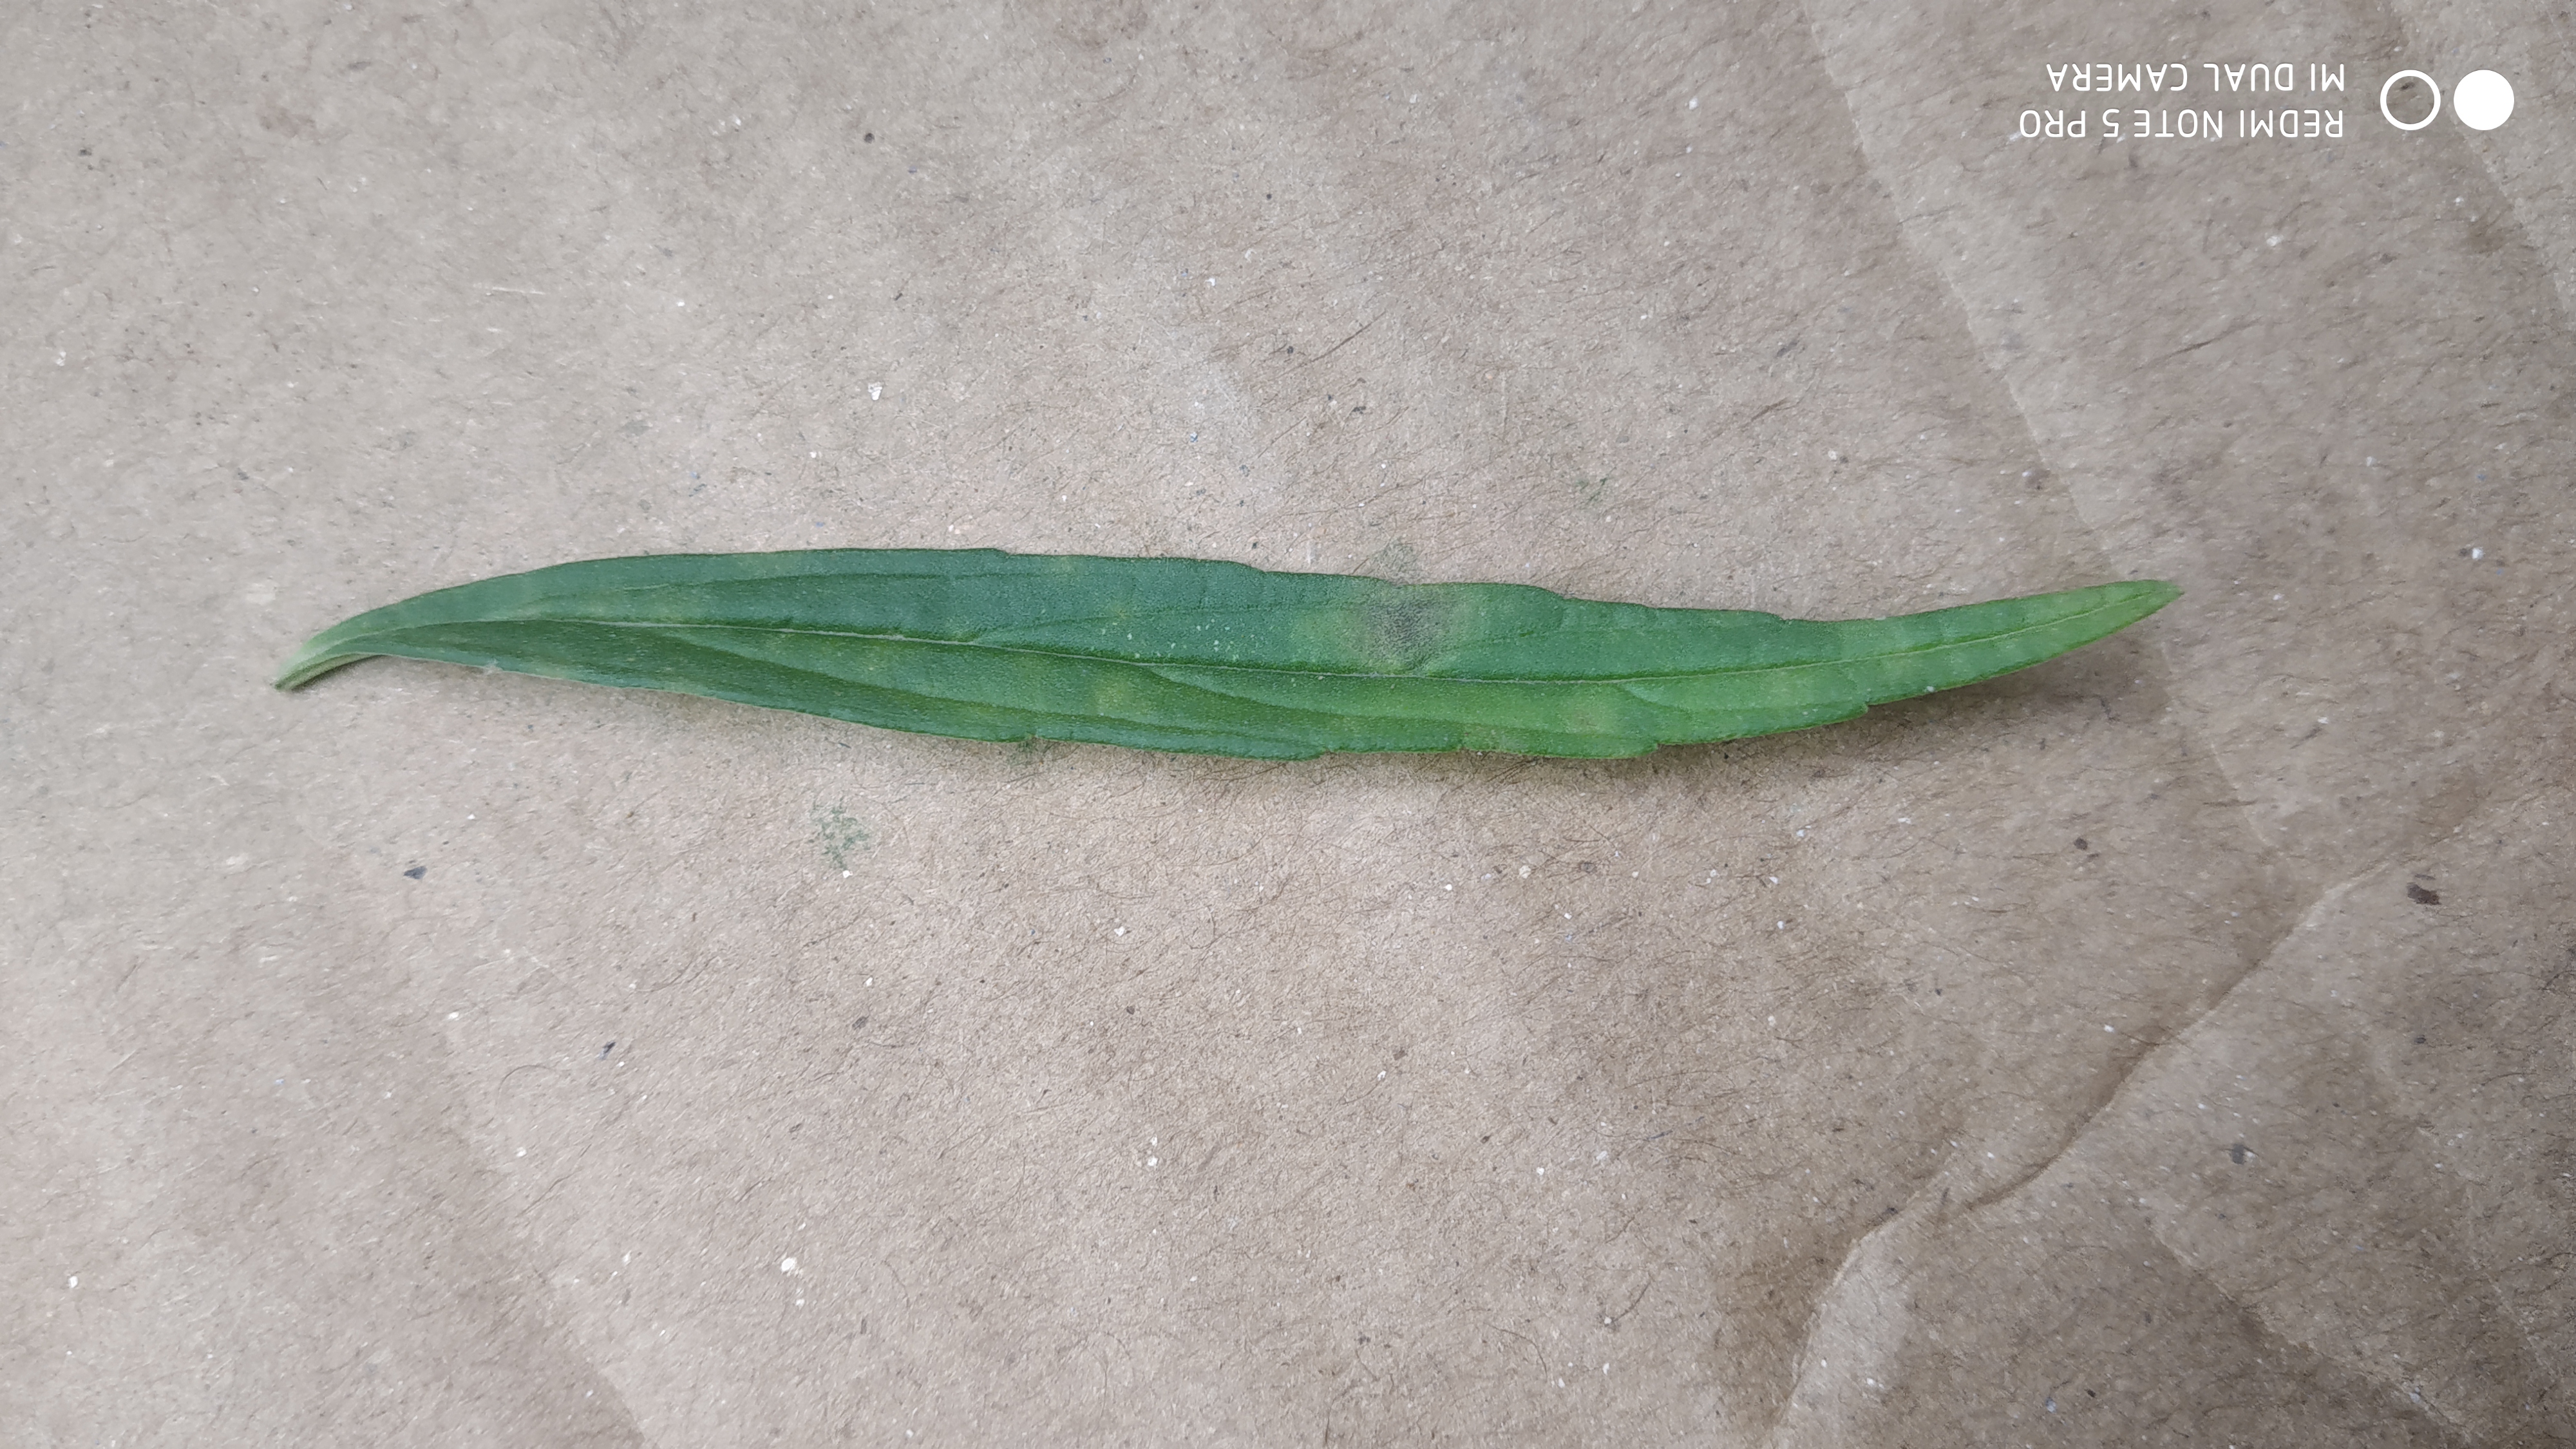
Plant: Thumbe